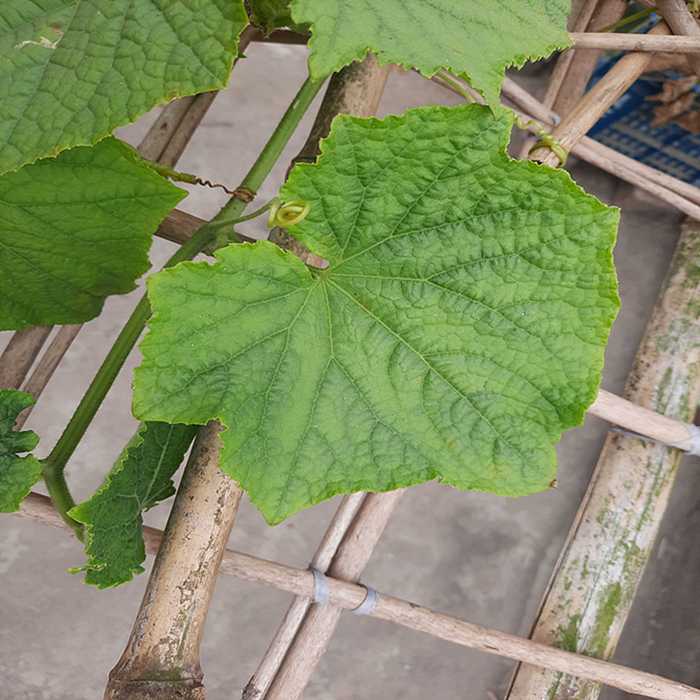
Plant: Cucumber
Label: Fresh leaf